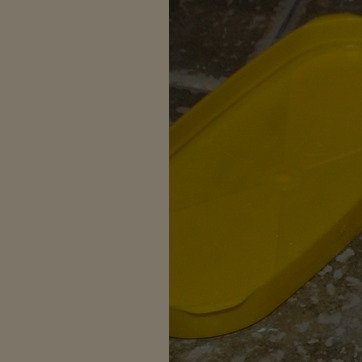
Material: plastic